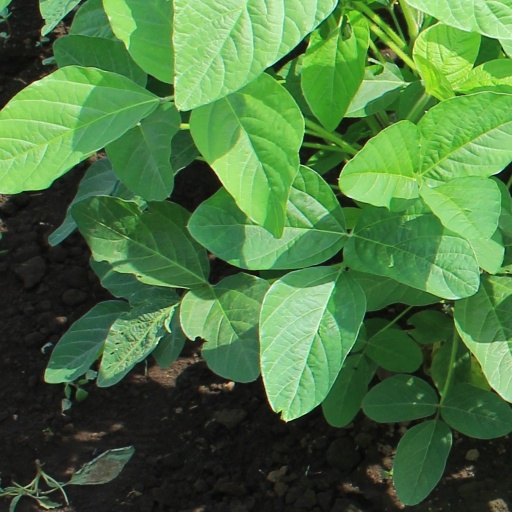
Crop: soybean